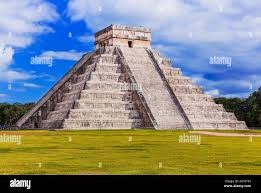
Landmark: Chichen Itza